Sandon, British Columbia

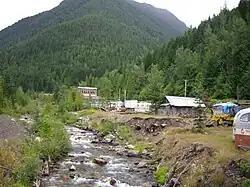
Sandon from Carpenter Creek

The May 1900 fire, which started behind Spencer's Opera House, destroyed most of the downtown core. The rebuilt structures were less grandiose, but fortune returned for brief periods of mining prosperity. In 1907, an avalanche caused extensive damage. In 1920, the city entered receivership and dissolved its incorporation. Without a municipal tax base, facilities deteriorated. After 1953, large scale mining never returned. Still a resident, a financially broken Harris died that year.